Chris Gayle

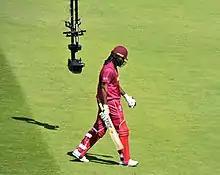
Gayle walks back after being dismissed (2019)

Chris Gayle ended his List-A career for Jamaica with a match-winning century against Barbados in a Super50 Cup 2018. On 18 February 2019, Gayle announced that he would retire from ODIs after the 2019 Cricket World Cup. He reversed this decision in June 2019.